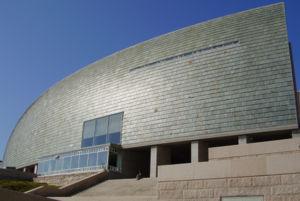
César Portela Fernández-Jardón, né à Pontevedra le 18 avril 1937, est un architecte espagnol.